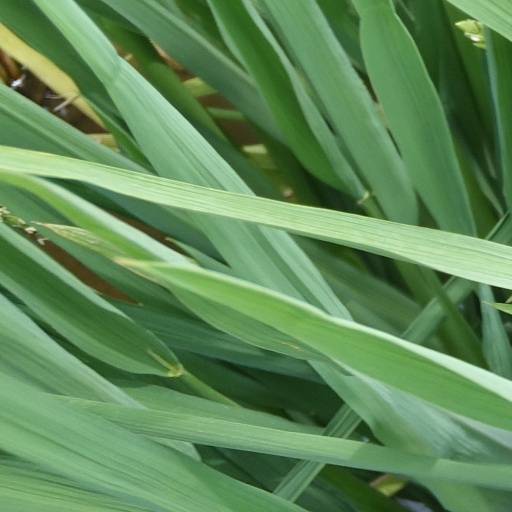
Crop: rice